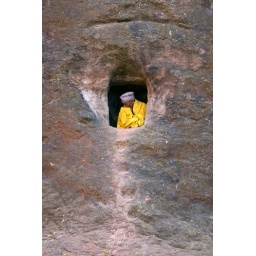
Yellow monk set in stone wall